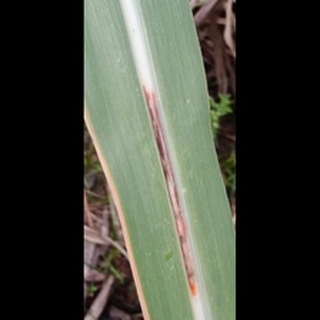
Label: sugarcane_red_rot